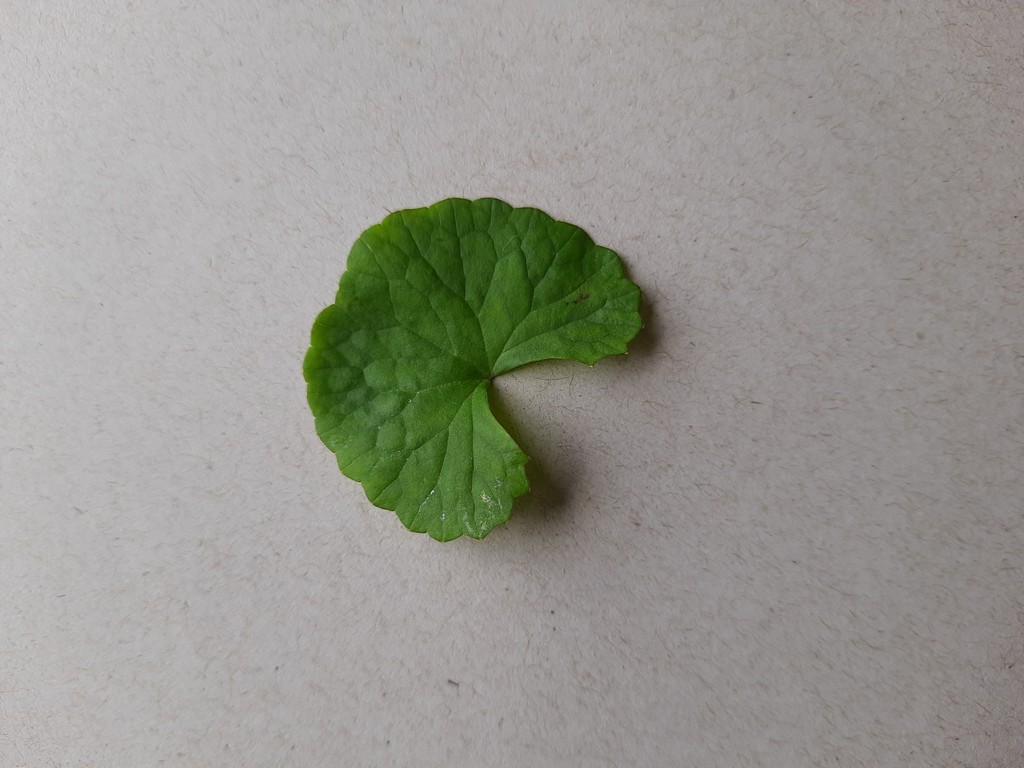
Label: Healthy